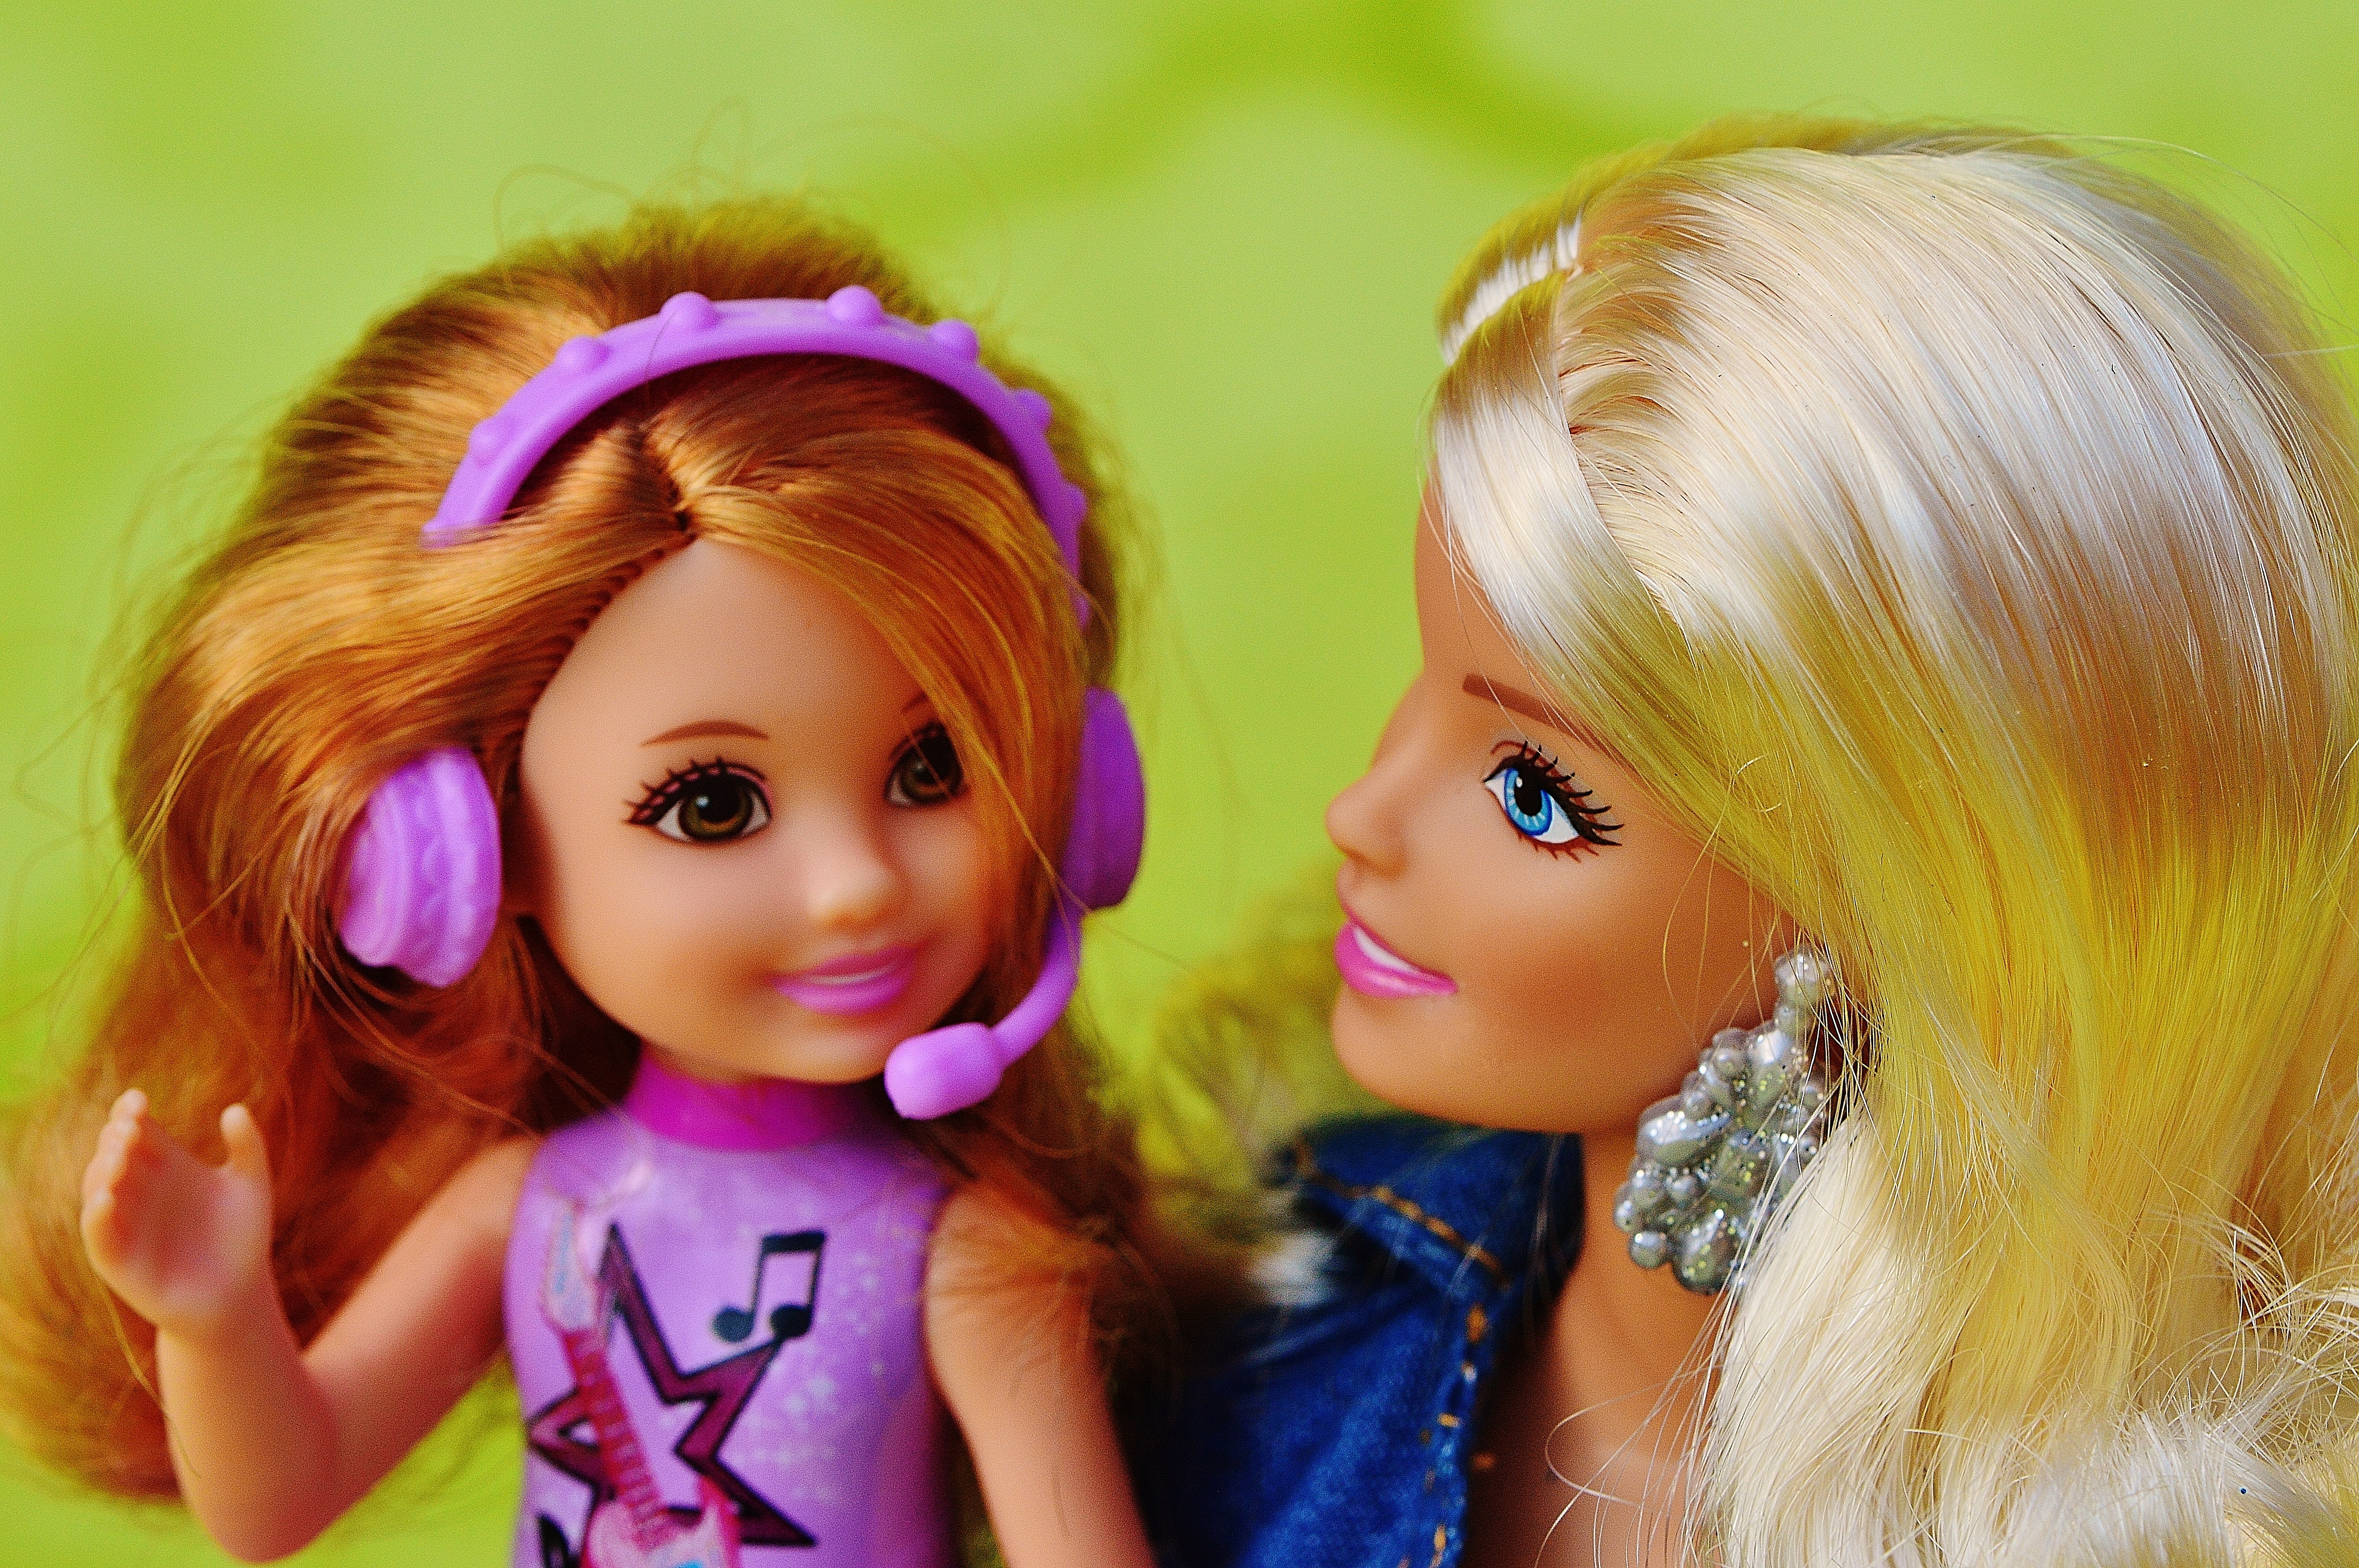
music, girl, hair, play, flower, color, child, fashion, yellow, pink, toy, hairstyle, playful, face, doll, children, dress, mother, figure, headphones, eye, head, toys, skin, beauty, beautiful, mama, blond, pretty, sweetness, barbie, charming, children toys, girls toys, doll face, dolls picture, classic toy, barbie doll, fashion doll